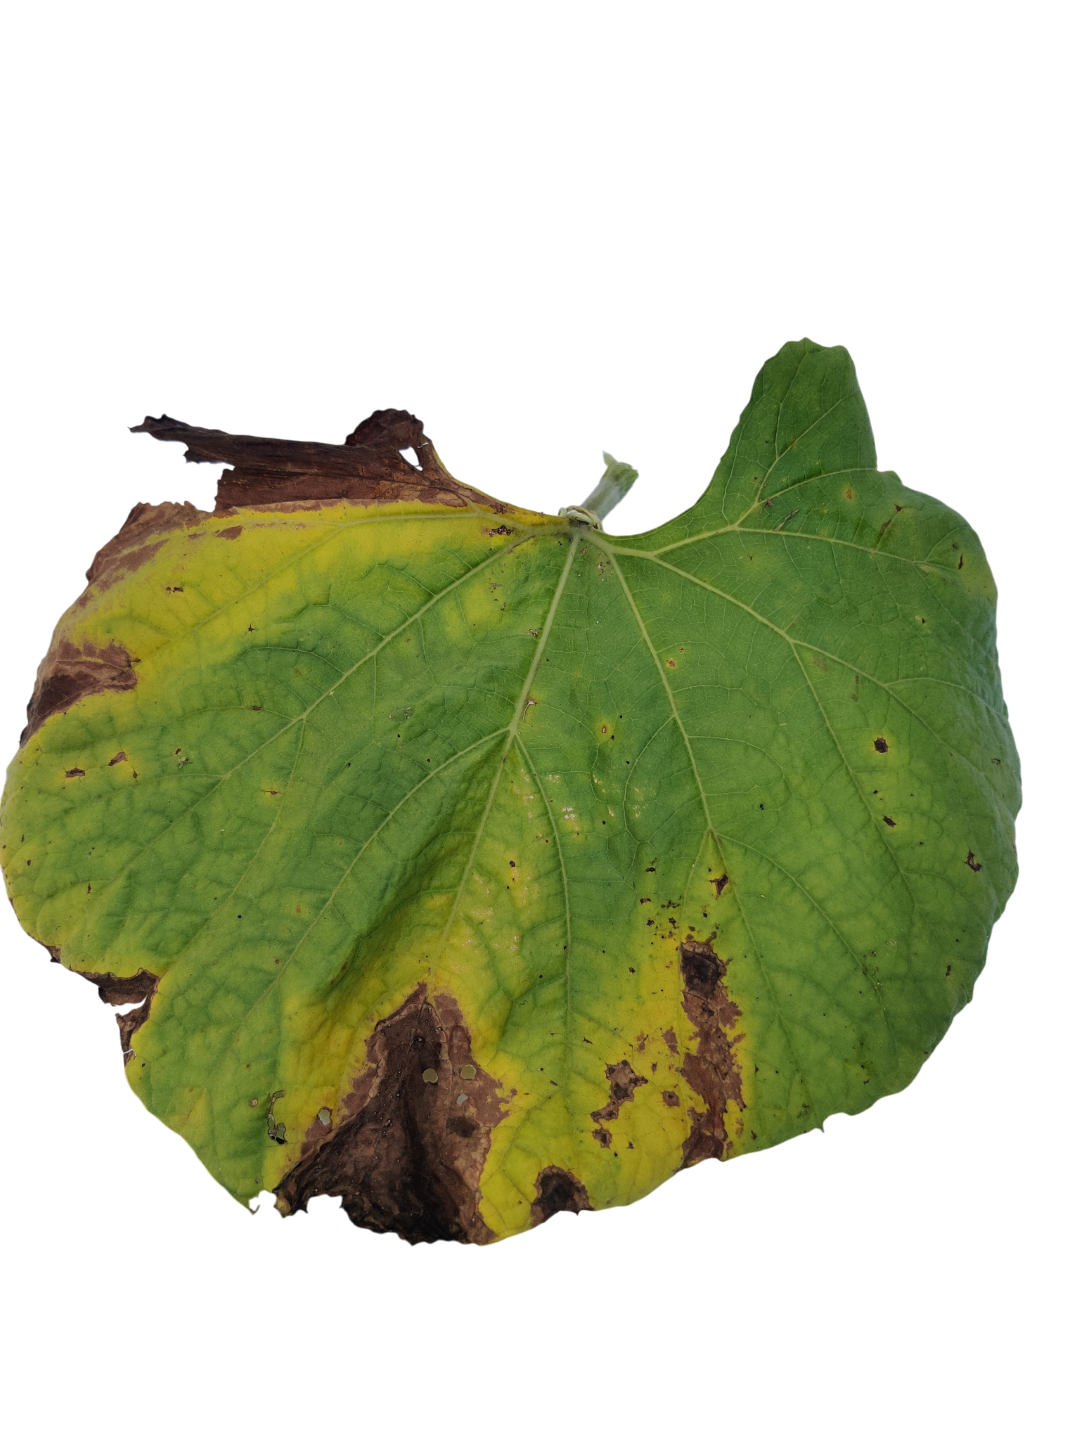
Crop: Bottle Gourd
Label: Downy_Mildew